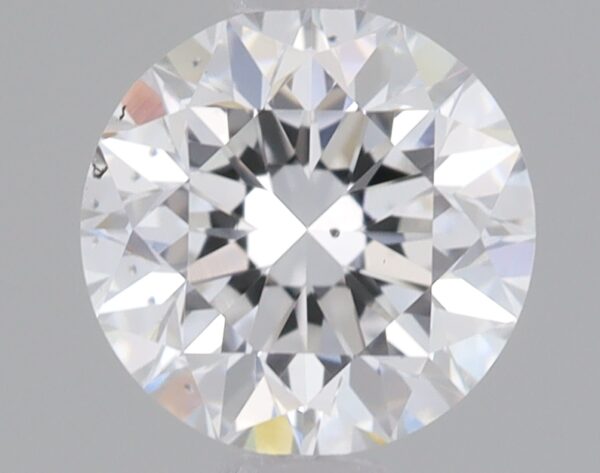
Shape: round
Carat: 0.75
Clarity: SI1
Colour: F
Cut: VG
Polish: VG
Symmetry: VG
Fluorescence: NONE
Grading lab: IGI
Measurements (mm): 5.68 x 5.72 x 3.71